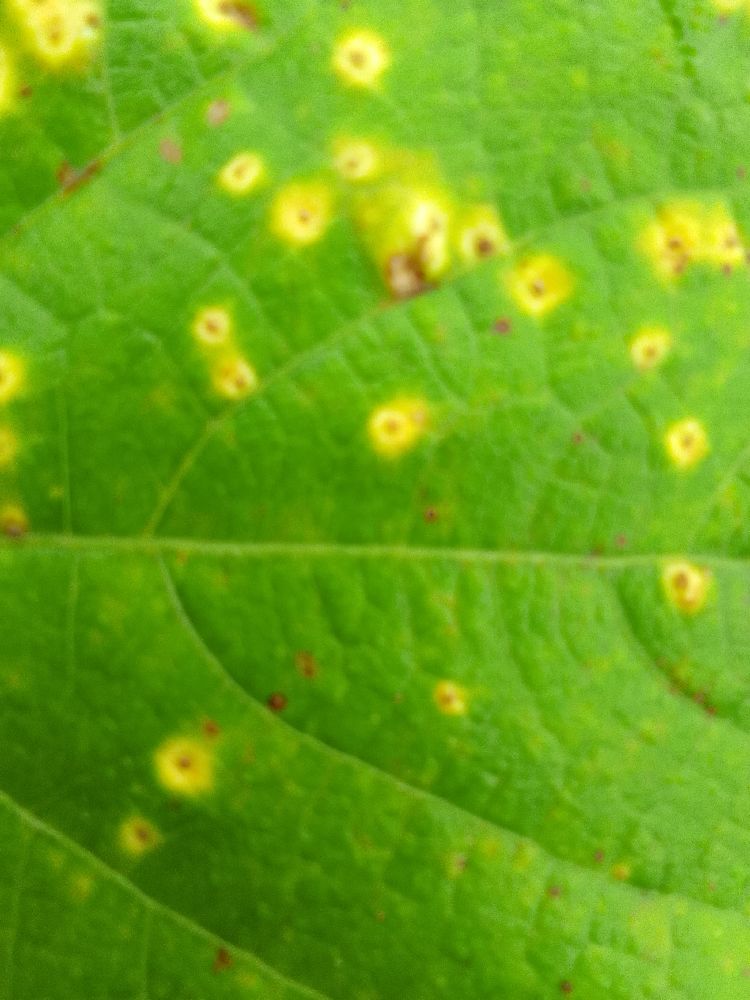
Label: rust